The Cry (1964 film)

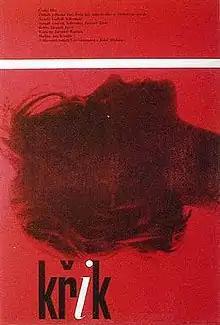
Film poster

The Cry is a 1964 Czechoslovak drama film directed by Jaromil Jireš. It was entered into the 1964 Cannes Film Festival. It is often described as the first film of the Czechoslovak New Wave, a movement known for its dark humor, use of non-professional actors, and "art-cinema realism". The film's events are ambiguous, leaving it to the viewer to determine whether the telling is objective or from a character's point of view.